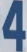
Number: 4